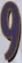
Number: 9